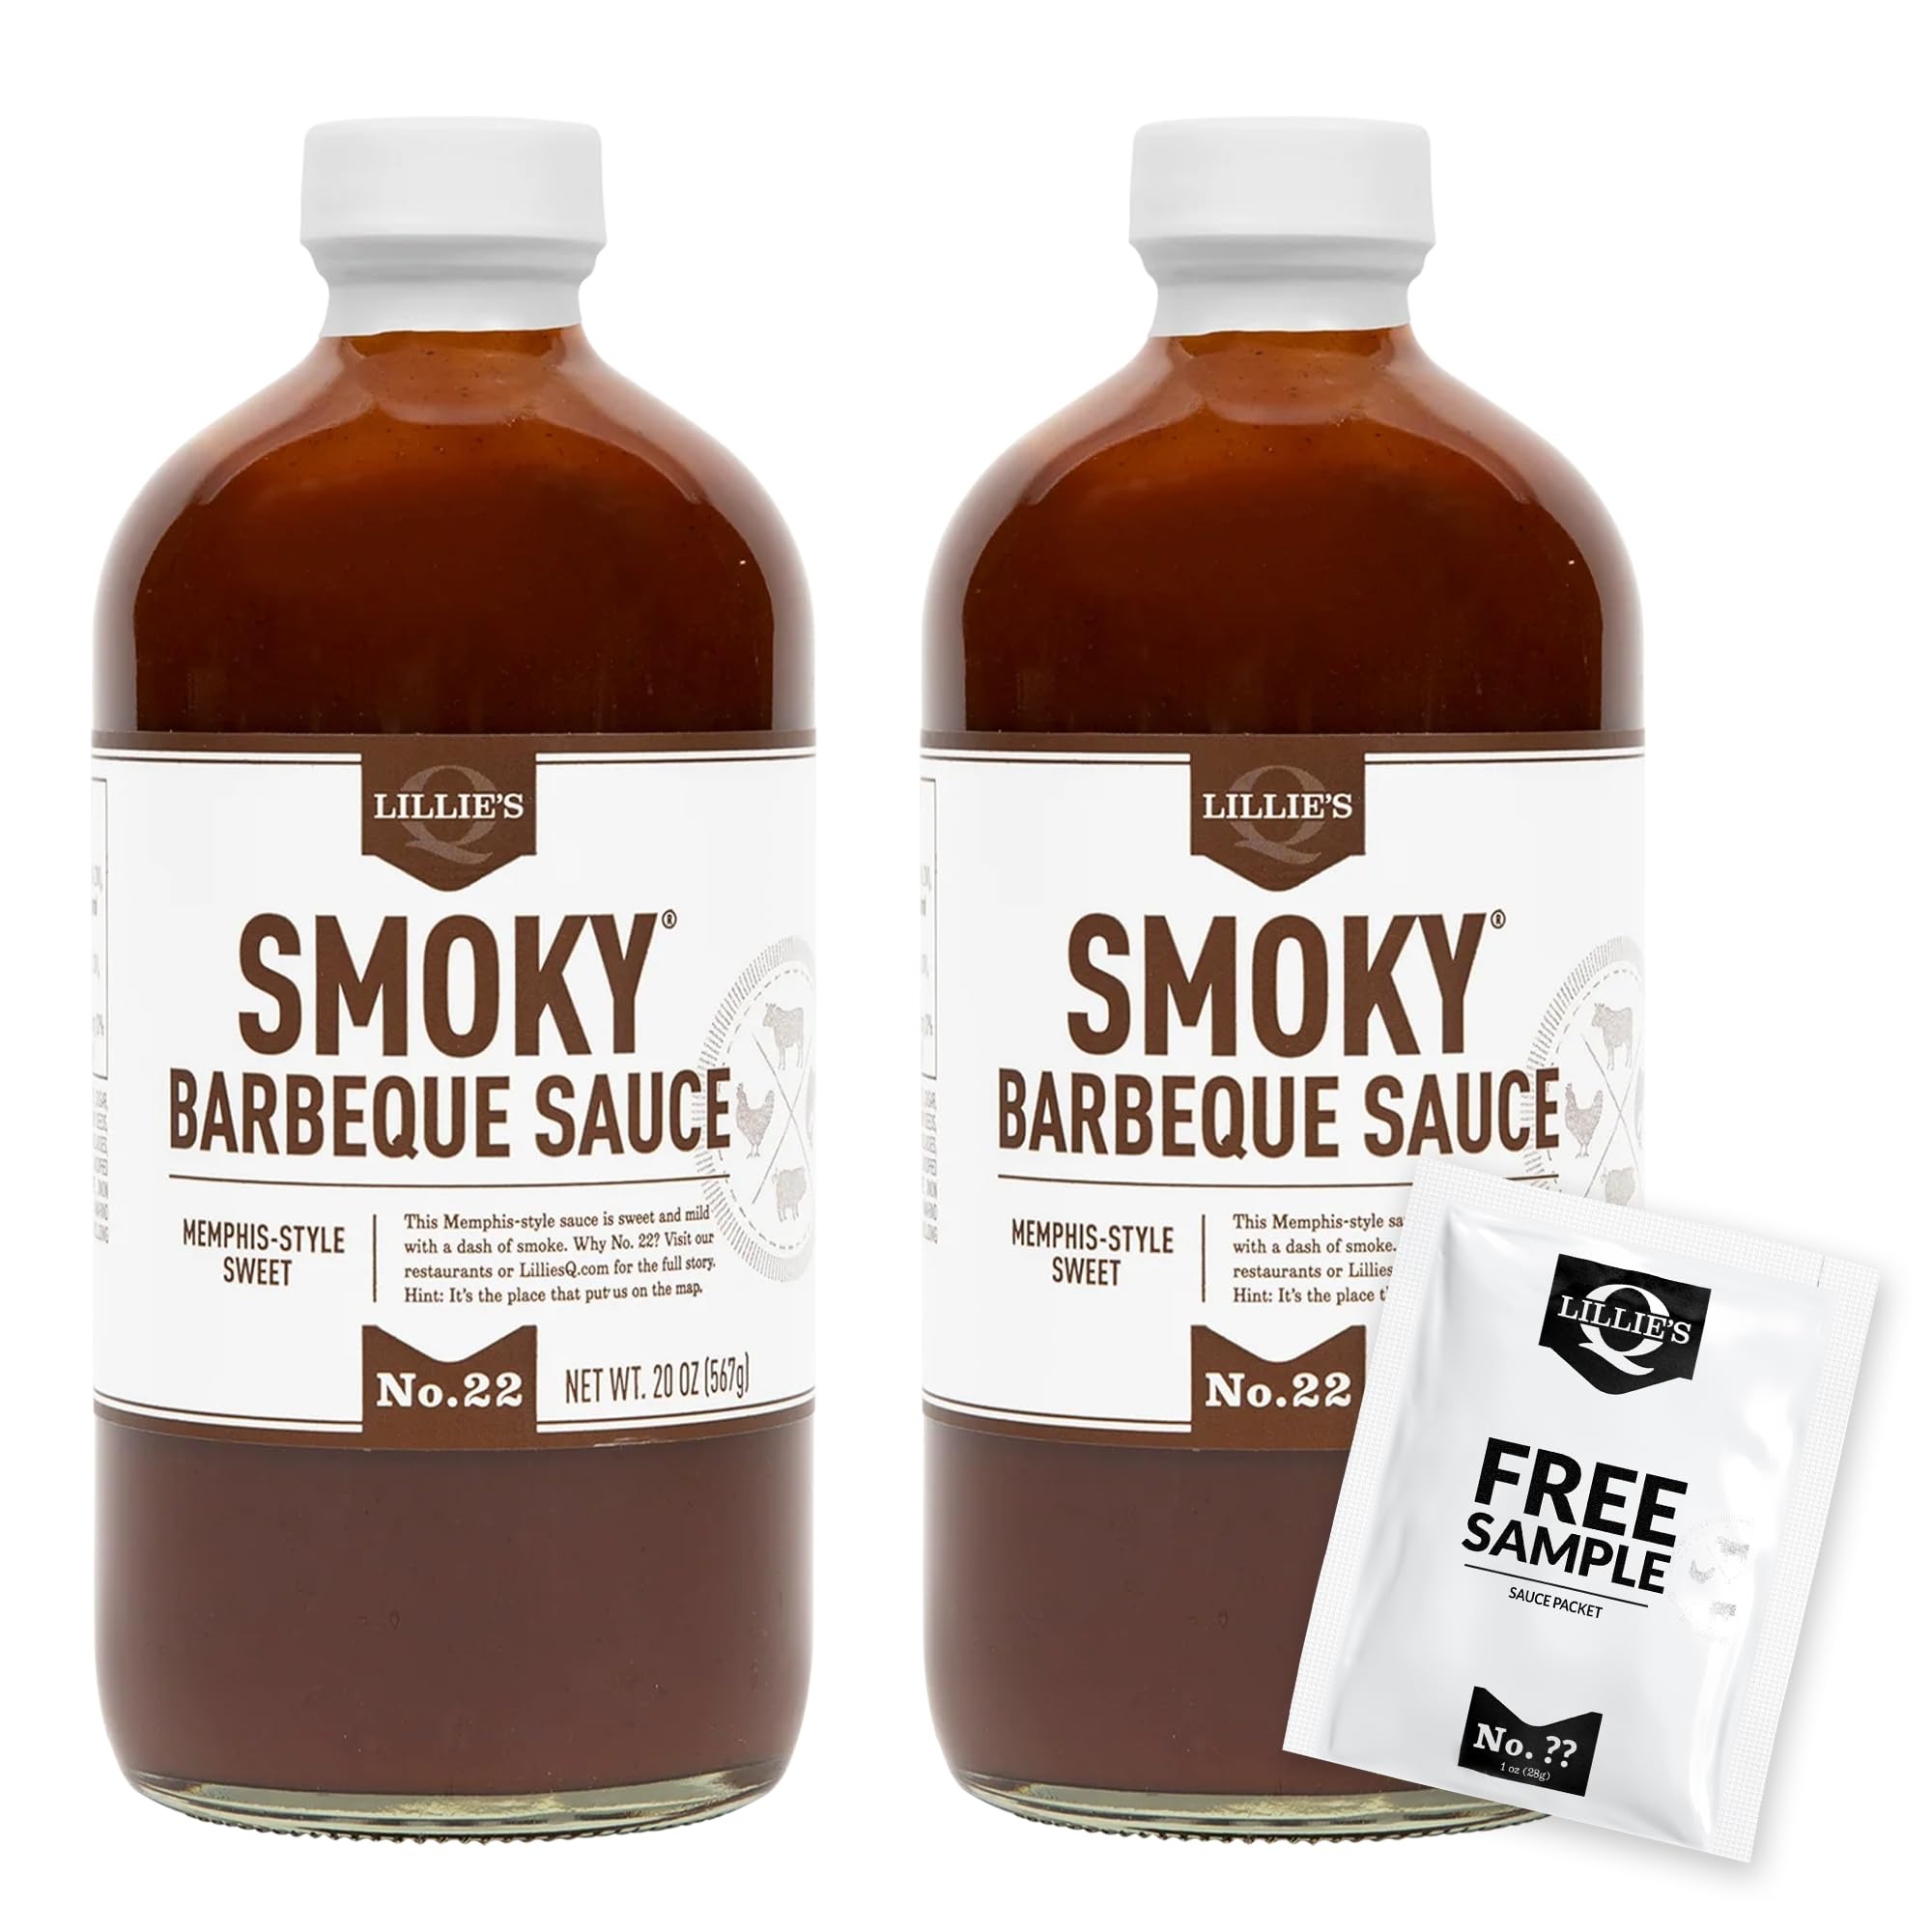
Item Name: Lillie's Q - Smoky Barbeque Sauce, Gourmet BBQ, Sweet Brown Sugar BBQ Sauce, Mild Smoky Flavor, Premium Ingredients, Made with Gluten-Free Ingredients (20 oz, 2-Pack)
Bullet Point 1: A MEMPHIS SAUCE TRADITION: Enjoy flavors as authentic as the places they come from—including our Smoky Barbeque Sauce with cayenne from the region. With a dash of smoke, this Memphis-style BBQ sauce is mild & sweet with brown sugar.
Bullet Point 2: OUR PREMIUM BBQ SAUCES ARE PERFECT FOR ALMOST ANYTHING: We love to use our barbeque sauces on almost anything—you can't go wrong! But, our Smoky BBQ Sauce is the perfect grilling sauce for slow-cooked ribs & smoked chicken. Fire up the grill!
Bullet Point 3: OUR GOURMET SAUCES HAVE A STORY TO TELL: Why No. 22? Our original Lillie's Q restaurant is in Chicago's Bucktown neighborhood—area code 60622. We love sharing BBQ flavors from different regions, but our Smoky sauce reminds us where it all began.
Bullet Point 4: INGREDIENTS TO WRITE HOME ABOUT: Our barbeque sauces are made from a unique blend of high-quality ingredients & are made to be completely gluten-free. That means no high fructose corn syrup, no MSG, no preservatives, & more.
Bullet Point 5: AUTHENTICALLY CRAFTED SOUTHERN BBQ: Serving up barbeque that is true to regional traditions while creating unique, reimagined flavors is an art form. Thanks to Grandma Lillie, a full family lineage of BBQ passion—we believe we’ve mastered it.
Product Description: Lillie's Q’s mission is to bring people together at the table to experience authentically crafted Southern barbeque flavors true to their regions and traditions. As Chef Charlie McKenna traveled the BBQ competition circuit from Memphis to Alabama and the Carolinas, he created a Lillie's Q sauce unique to each region and won the Memphis in May World Championship Barbecue Cooking Contest along the way...twice! Now, he’s serving up Southern BBQ that’s true to regional traditions while still creating unique, reimagined flavors—it’s an art form. Thanks to Grandma Lillie, a full family lineage of BBQ passion, and a commitment to craft, we believe we’ve mastered it. With four restaurants and a variety of sauces, rubs, mixes and more—we’re excited to show you why it's unlike anything you’ve ever tasted. All of our BBQ sauces can go on basically everything. Lillie's Q uses ingredients that are worth writing home about! Our barbeque sauces are made from a unique blend of premium ingredients and are made with gluten-free ingredients. That means no high fructose corn syrup, no MSG, no modified food starches, and no artificial colors or preservatives. We like to call it #SmotherlyLove. So with every bite, know you're enjoying flavors as authentic as the places they come from.
Value: 42.0
Unit: Ounce

Price: 10.69